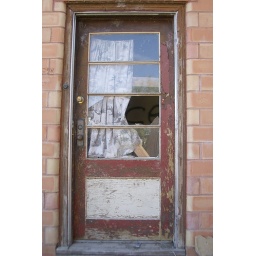
The door to the front office of an abandoned motel in Thompson, Utah.